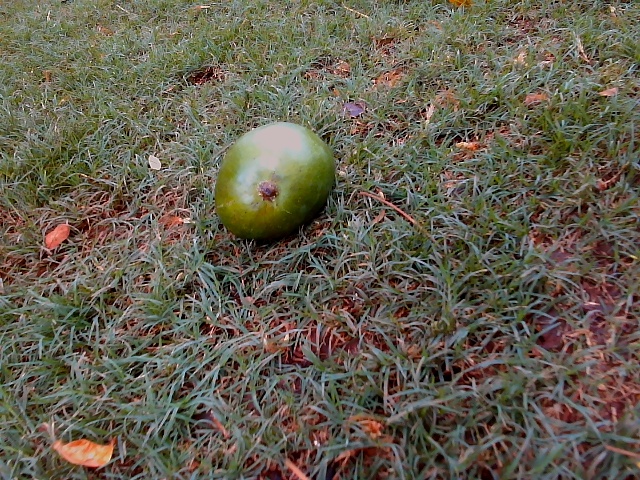
Label: Raw_Mango